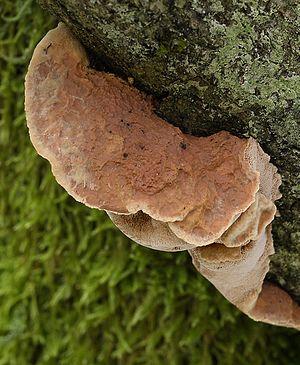
Hapalopilus rutilans est une espèce de champignons lignicoles de la famille des Polyporacées venant de préférence sur le bois mort de chêne et de noisetier et dont les sporophores ocre à brun cannelle se situent à hauteur élevée sur les arbres encore en place. Ce champignon est toxique.